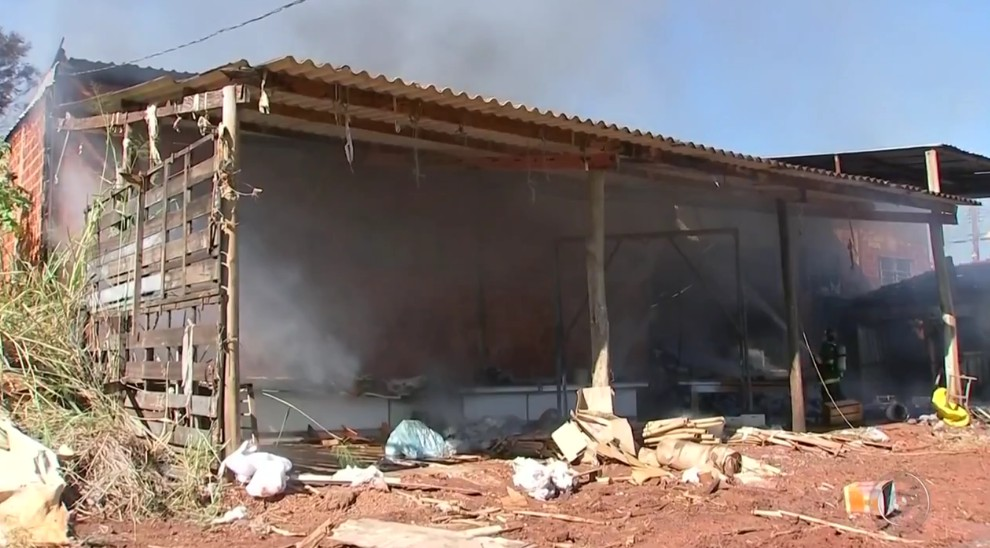
Fire: no
Smoke: yes